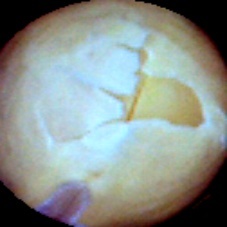
Label: Skin-damaged